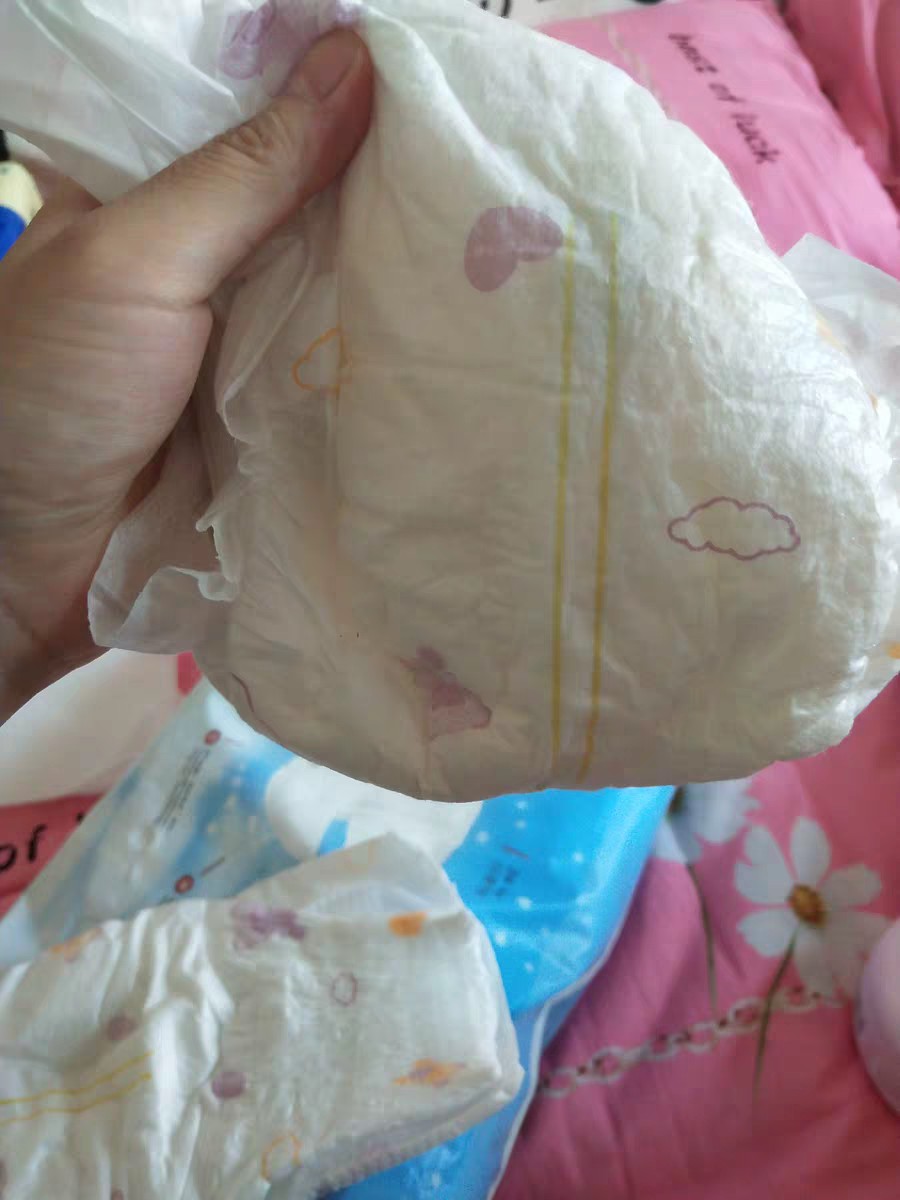
Label: trash